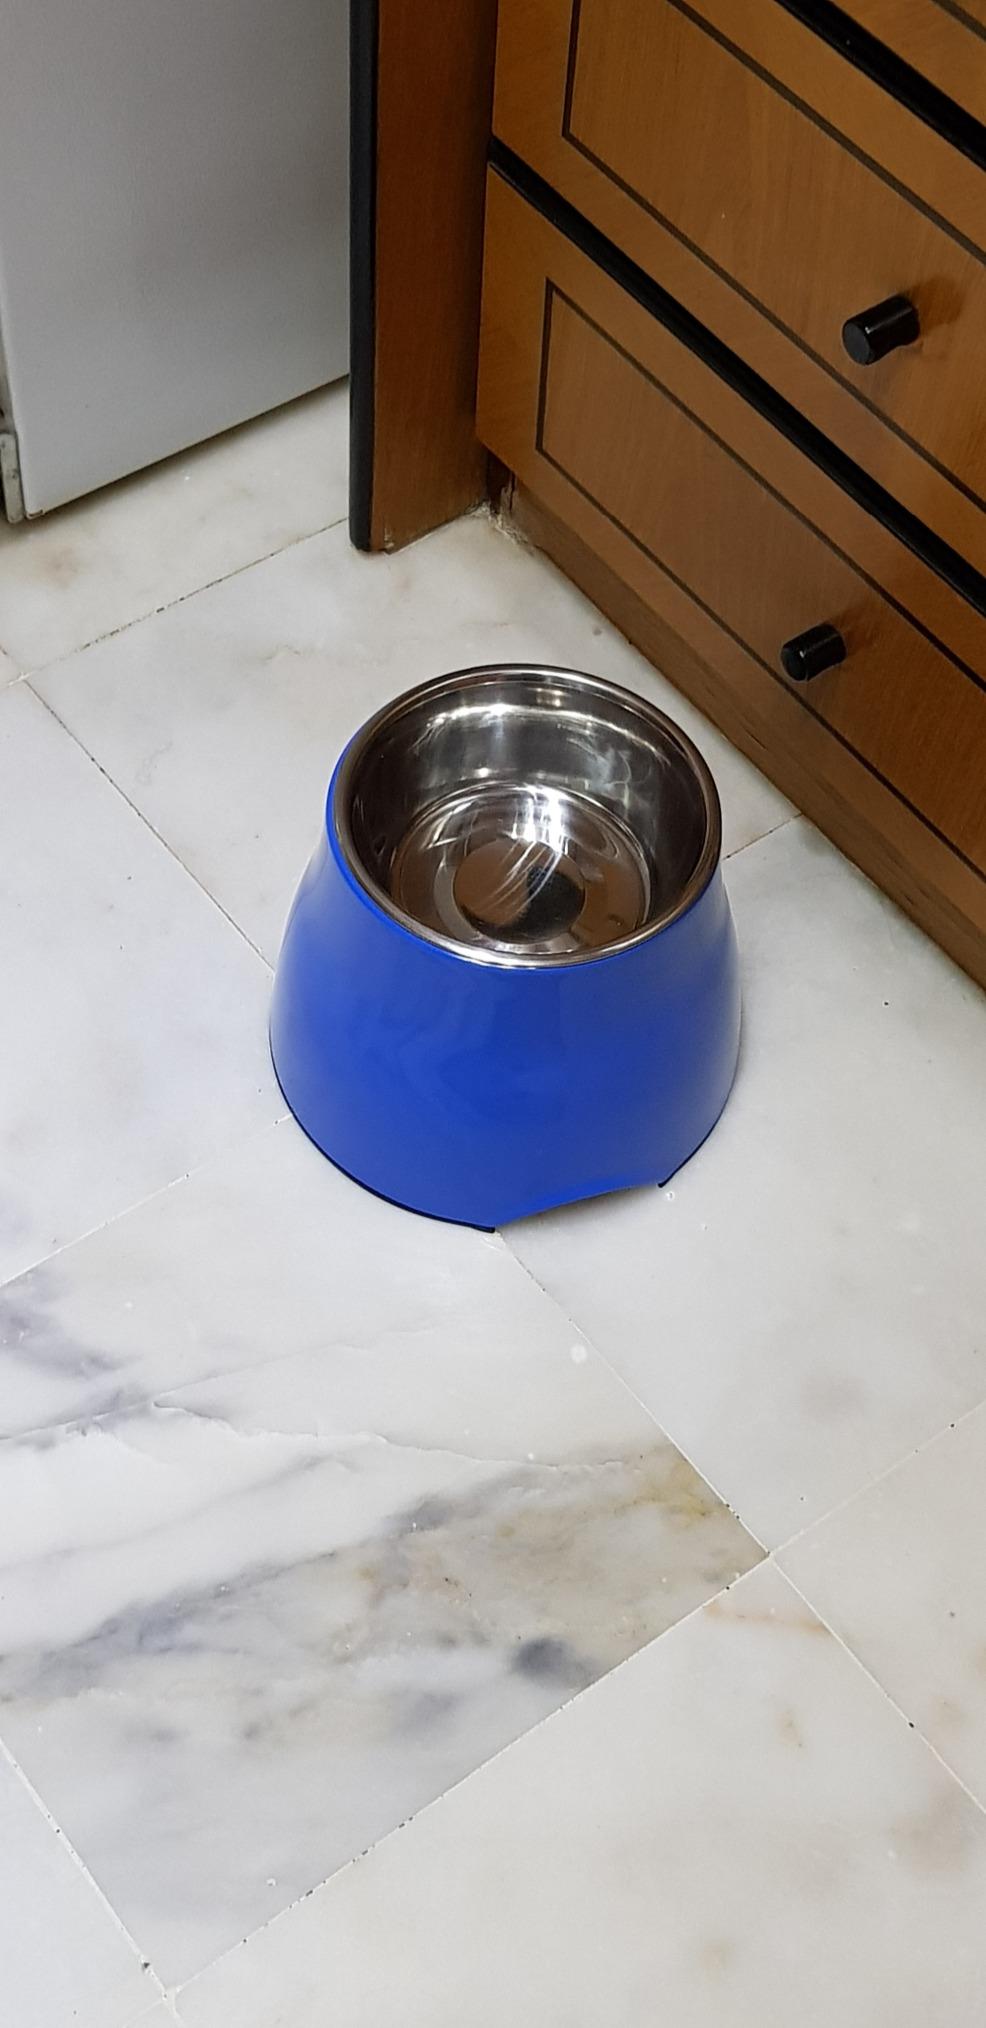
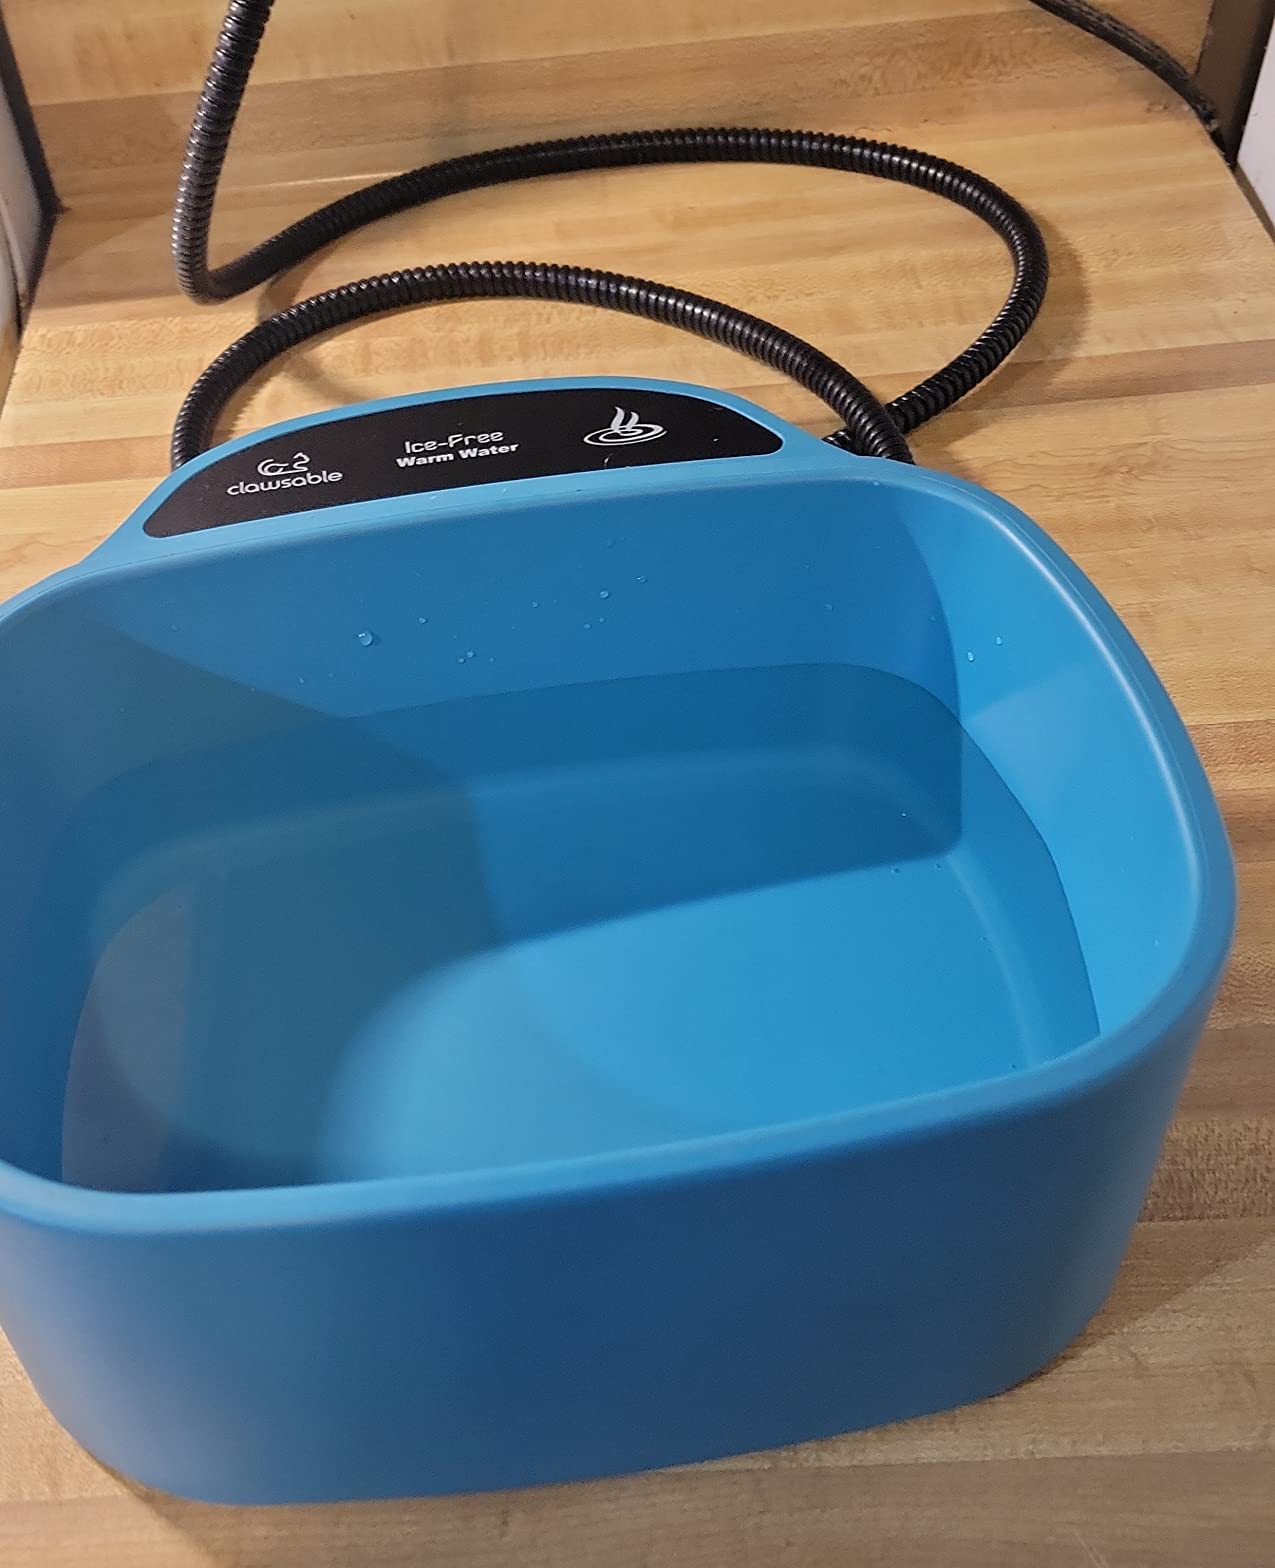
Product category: items_bowl
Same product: no